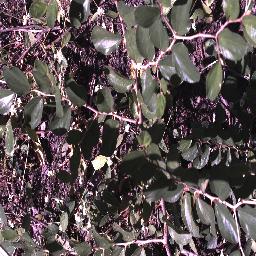
Label: chinee_apple